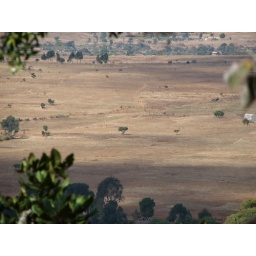
spots in the clouds (view from up the hill at the College)